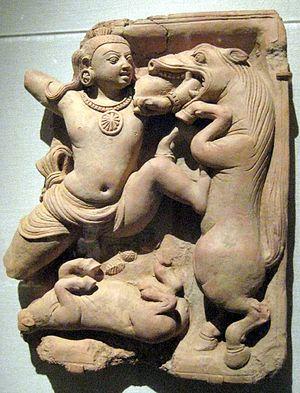
Keshi est, dans la mythologie hindoue, un cheval démoniaque tué par Krishna, un avatar du dieu Vishnou.
Les Gupta sont une dynastie ayant régné sur le nord de l'Inde de la fin du IIIᵉ siècle aux alentours du milieu du VIᵉ siècle. Leur origine reste mystérieuse et il est probable qu'ils aient tout d'abord été un clan de roitelets à la tête de petits États dans la vallée du Gange et de ses affluents. Cette dynastie connaît une expansion rapide au IVᵉ siècle, sous l'impulsion des conquérants Chandragupta et Samudragupta, et voit l'apogée de sa prospérité durant la première moitié du Vᵉ siècle, notamment sous le règne de Kumâragupta Iᵉʳ et de son fils Skandagupta. Le déclin des Gupta débute ensuite, sous l'effet d'invasions extérieures et de forces centrifuges, et leur fin reste mal connue.